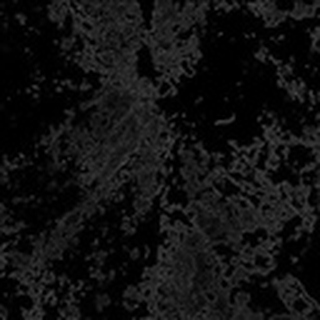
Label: cotton_powdery_mildew